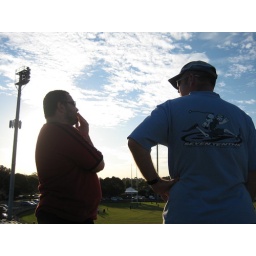
Blokes under a blue sky